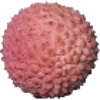
Label: Lychee 1